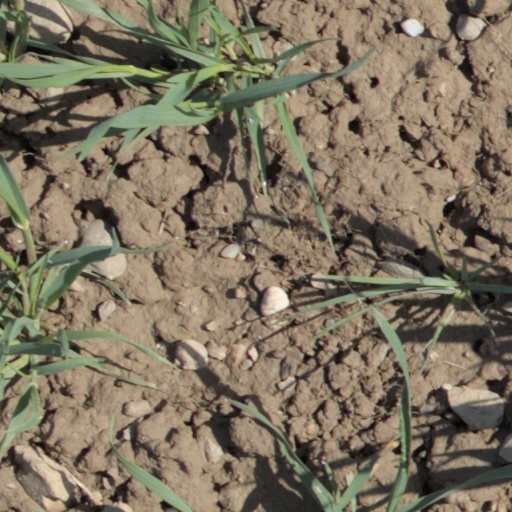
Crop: wheat